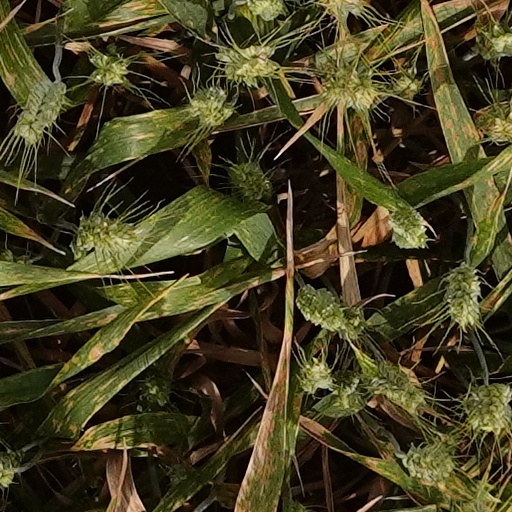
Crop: wheat